Operation Burnt Frost

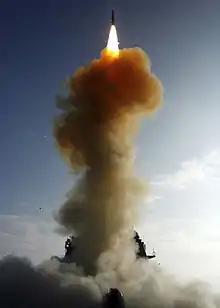
Launch of the SM-3 missile that intercepted USA-193 on 20 February 2008

From inception to the successful interception of the satellite, the timeline spanned only a matter of months.